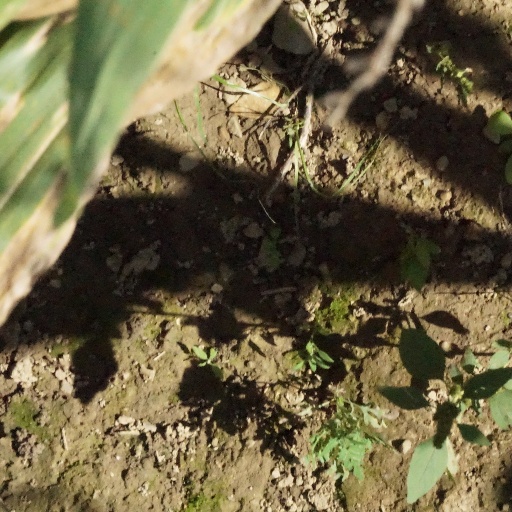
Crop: maize; corn